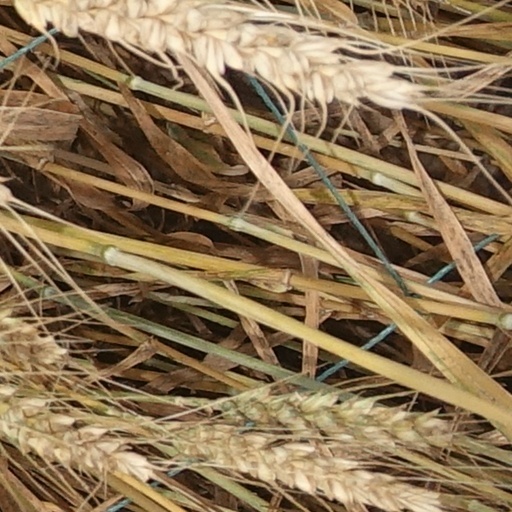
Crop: wheat